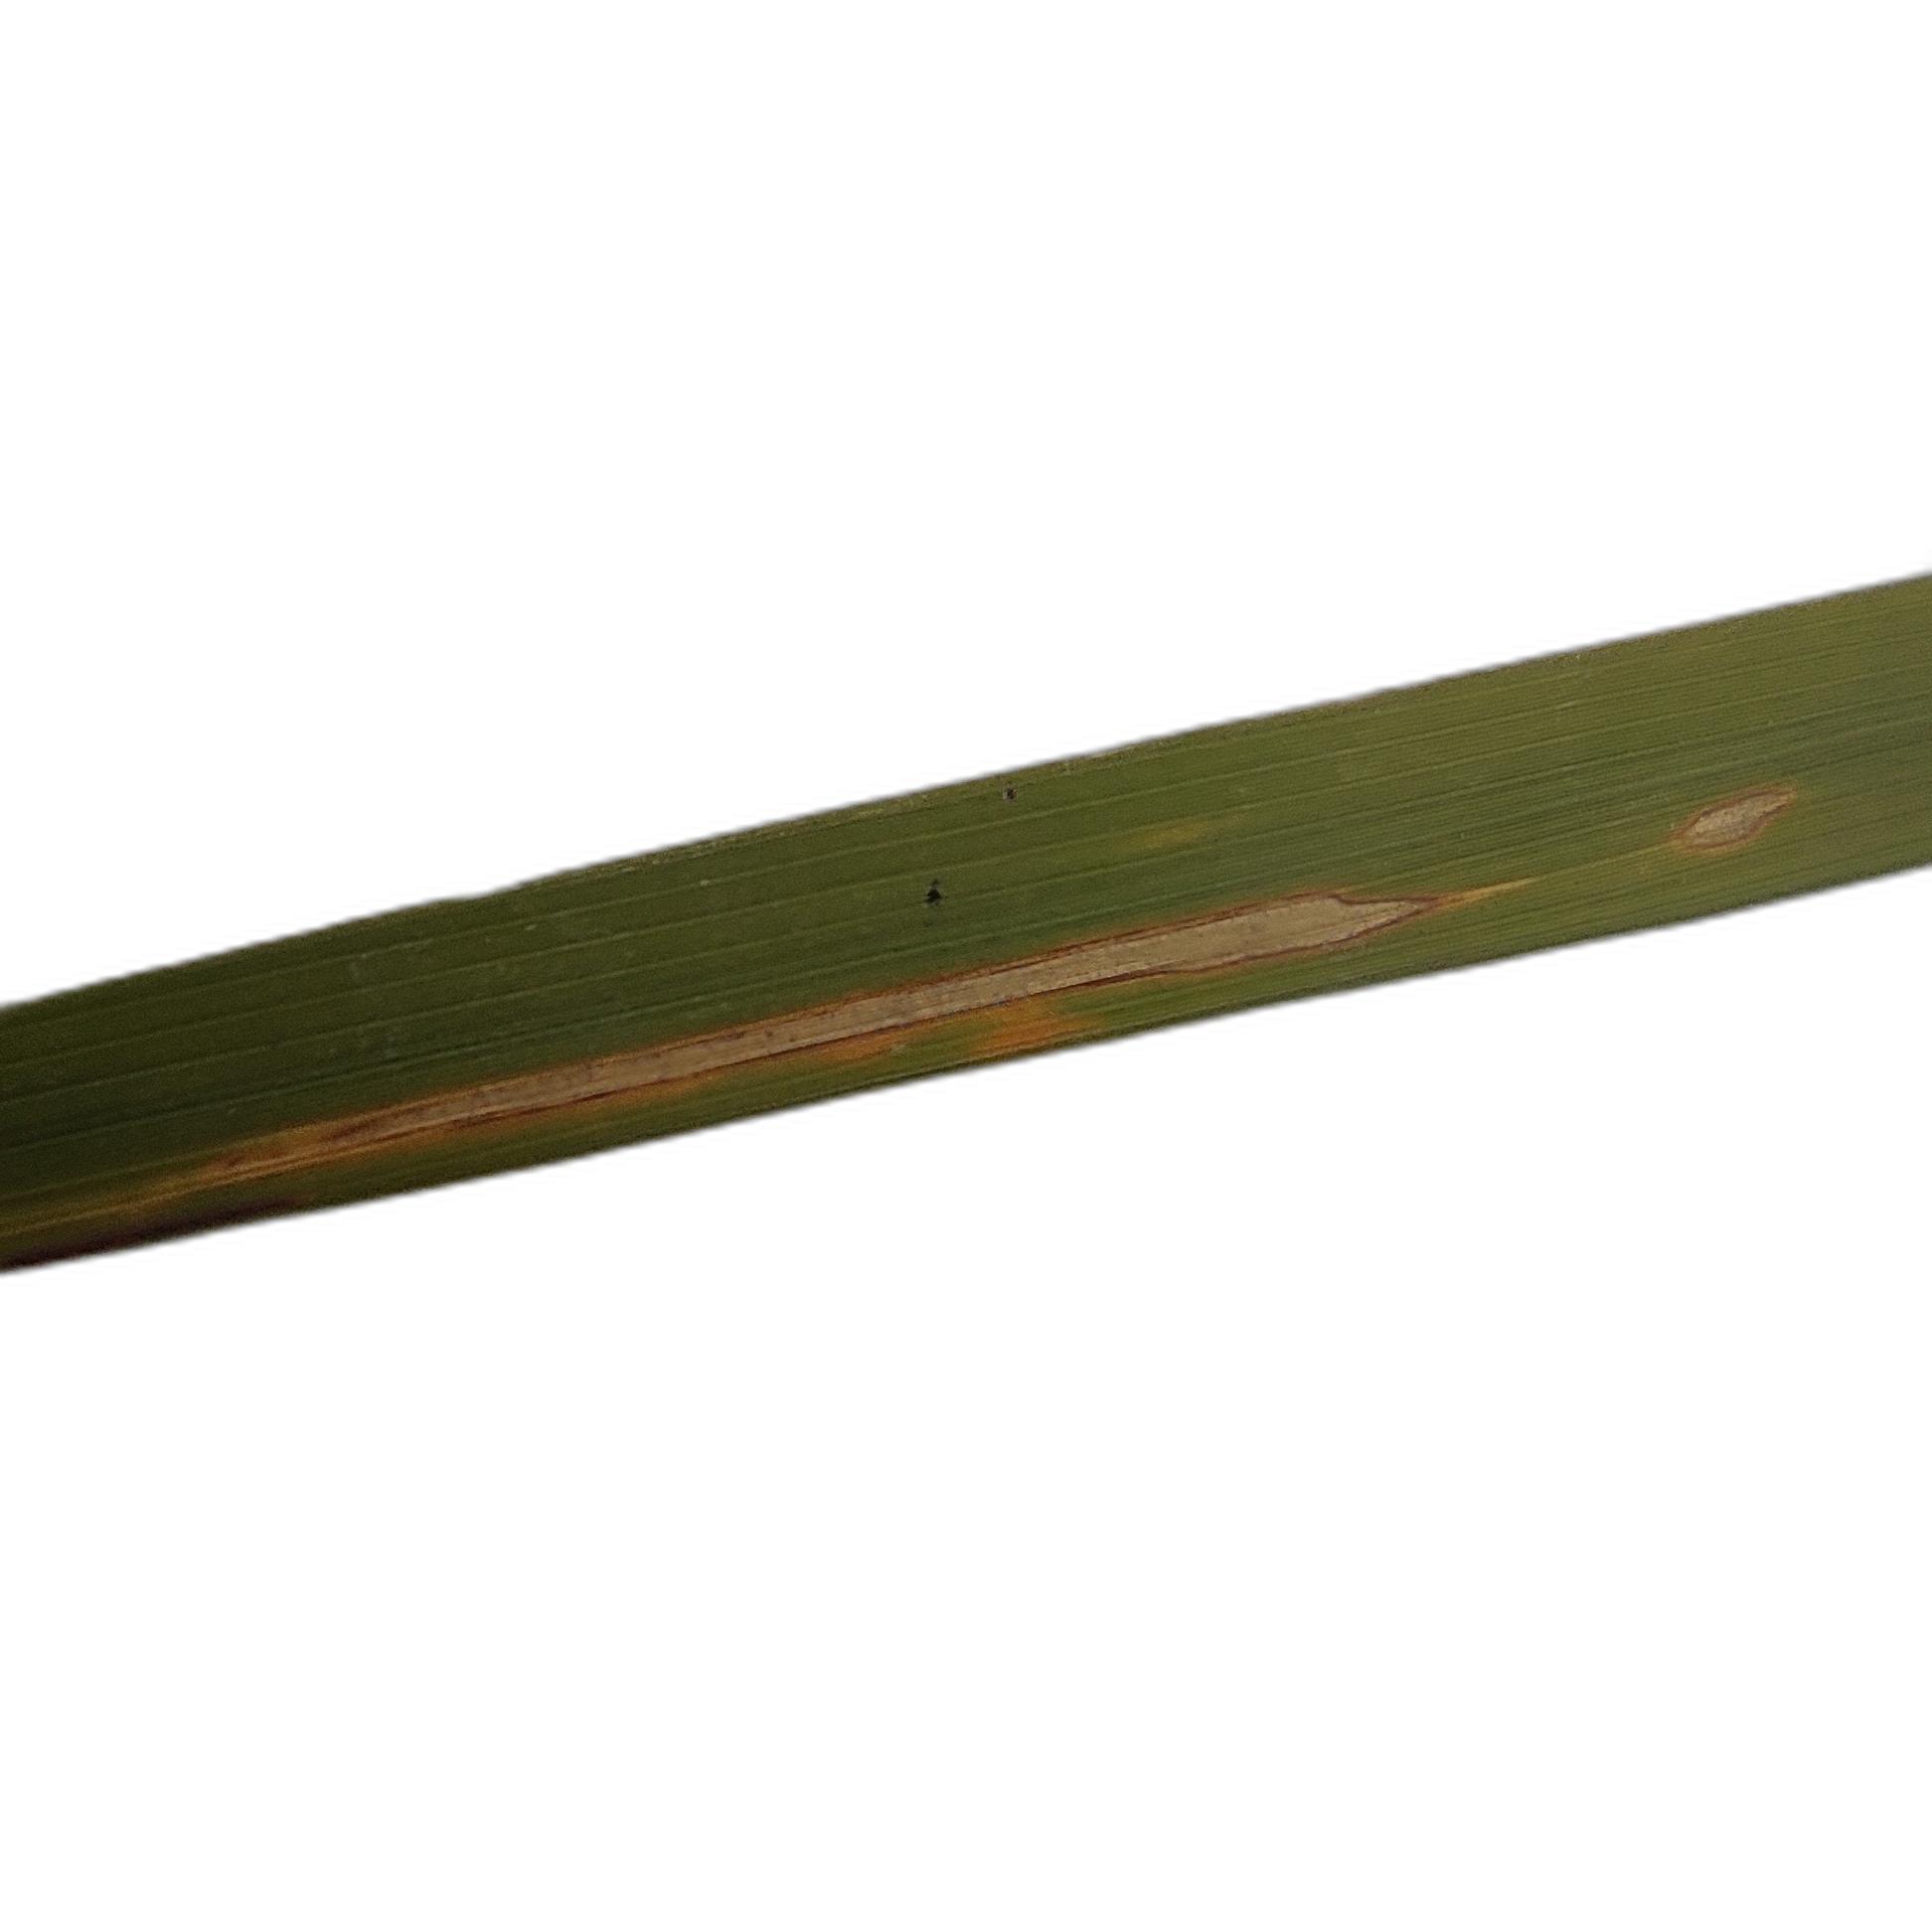
Label: Rice Leaffolder